Colmar Pocket

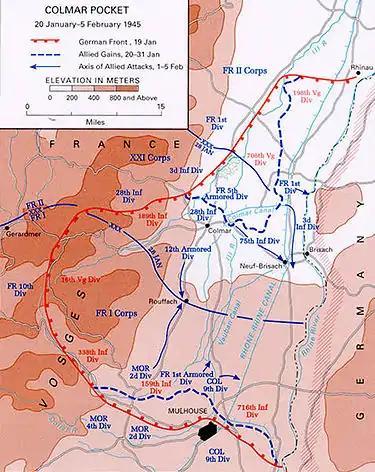
Unit locations and movements

General Émile Béthouart's French I Corps (French: "I Corps d'Armée") attacked on 20 January 1945. The 2nd and 4th Moroccan Divisions had as their initial objective Ensisheim. The 9th Colonial Division conducted secondary attacks on the right flank of the corps, north of Mulhouse. In support were tanks of the French 1st Armored Division. Attacking in a snowstorm, the French I Corps initially achieved tactical surprise against its opponent, General Erich Abraham's "LXIII. Armeekorps". The attack of the French I Corps slowed through the night as German counterattacks began. The difficult weather and terrain coupled with a German defense in depth stymied the French I Corps advance and severely limited its success. The French attack, however, succeeded in drawing German mobile reserves (the 106th "Panzer" Brigade and the 654th Heavy Antitank Battalion) and the German 2nd Mountain Division south. However, even this limited success was not without significant cost: one brigade of the French 1st Armored Division, Combat Command 1 (CC1), lost 36 of some 50 medium tanks to land mines. Losses in other tank units were similar.